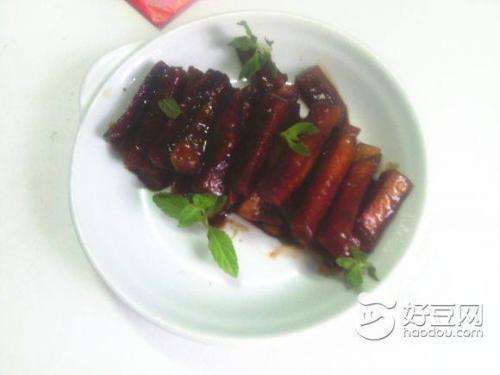
Label: trash